Jack Parkinson (footballer, born 1869)

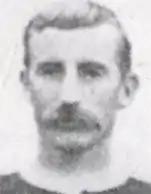

John Parkinson (1869 – 20 December 1911) was an English professional footballer. He played as a forward.